English-language learner

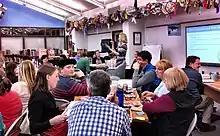
At a professional development seminar, educators learn about the Sheltered Instruction Observation Protocol (SIOP) model, a specific model of sheltered instruction used to accommodate English-language learners in mainstream classrooms.

Fast-track to English programs encourage students to use English as quickly as possible and offer little to no native language support. In transition-bilingual programs, instruction begins in the student's native language and then switches to English in elementary or middle school. In dual language programs (also known as two-way bilingual or two-way immersion programs), students become fluent simultaneously in their native language and English. Sheltered instruction is another approach in which integrates language and content instruction in the mainstream classroom environment. Program models utilizing sheltered instruction may also be referred to as content-based instruction (CBI) or content language integrated learning (CLIL).